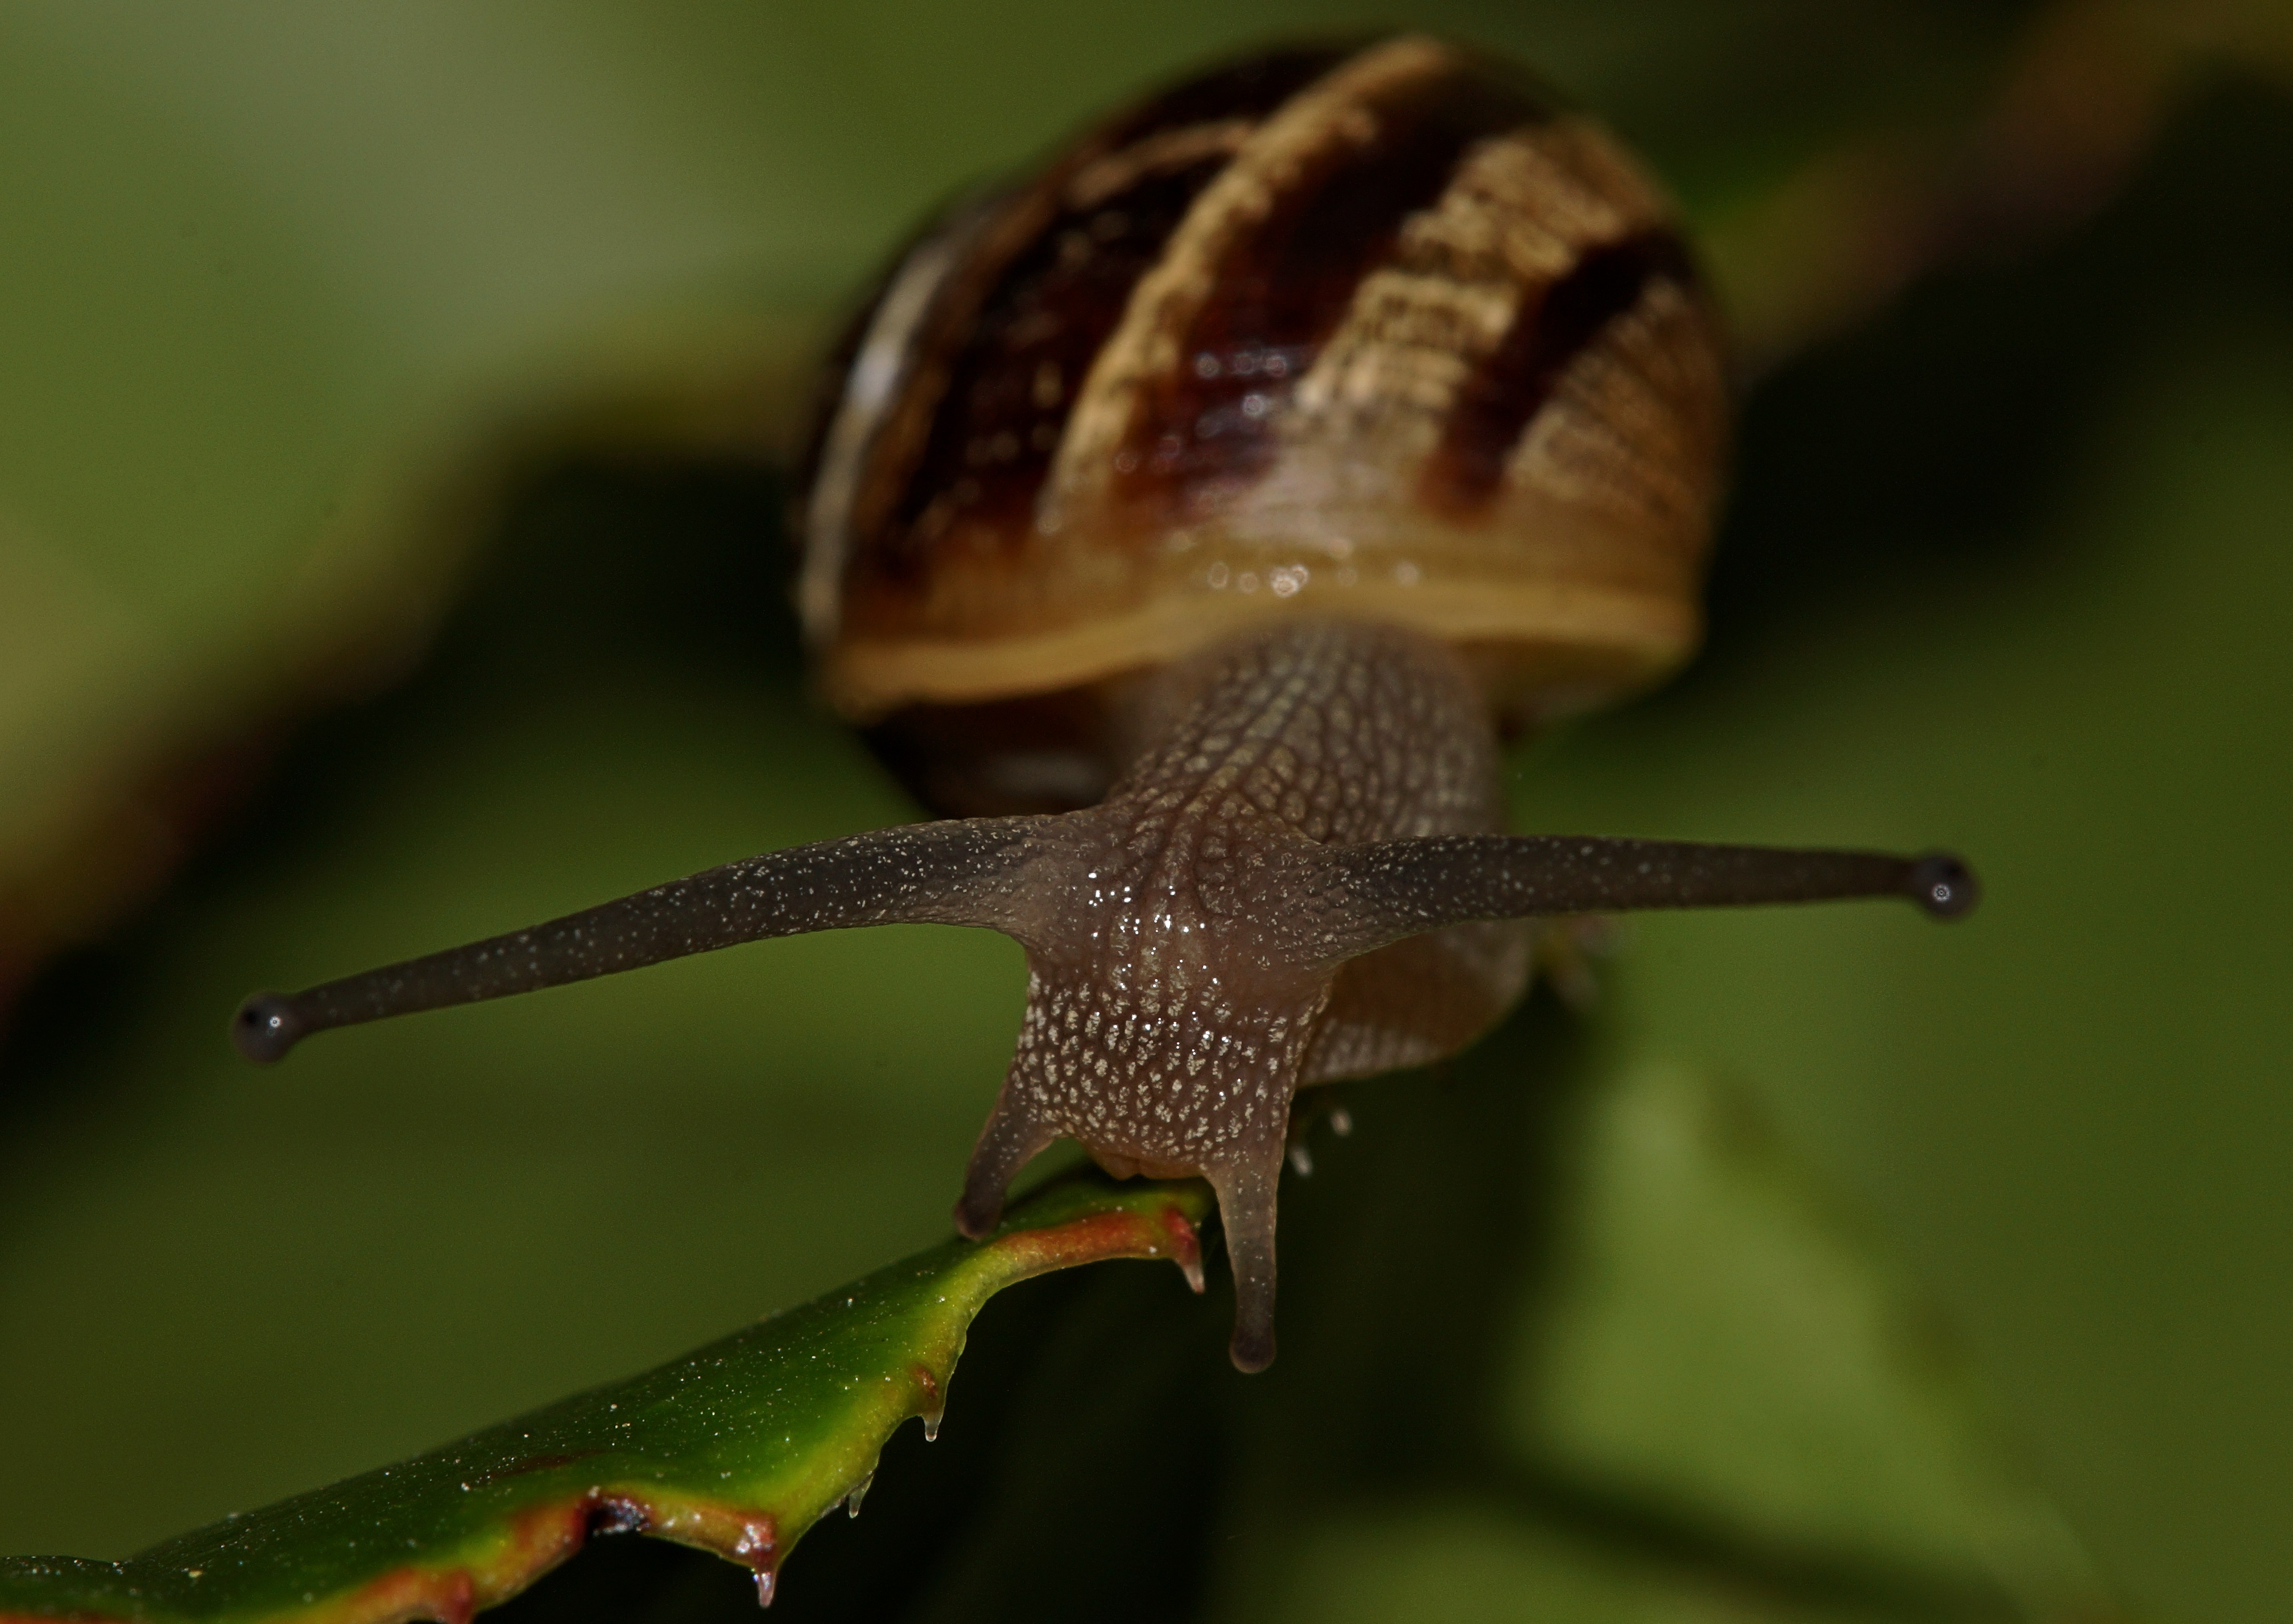
nature, photography, flower, photo, green, macro, fauna, invertebrate, close up, snail, animals, naturaleza, a77, molluscs, g, ggl1, gaby1, xovesphoto, animales, sonya77, gphoto, gabrielcorua, xelodegalicia, sonya77v, tamron180mmmacro, macro photography, plant stem, snails and slugs